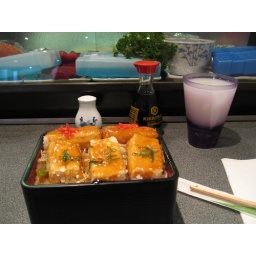
Tonight's dinner. The candle-holder-esque glass holds Calpis. Oh! And please note the raw fish hiding in the background.